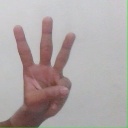
अक्षर: व